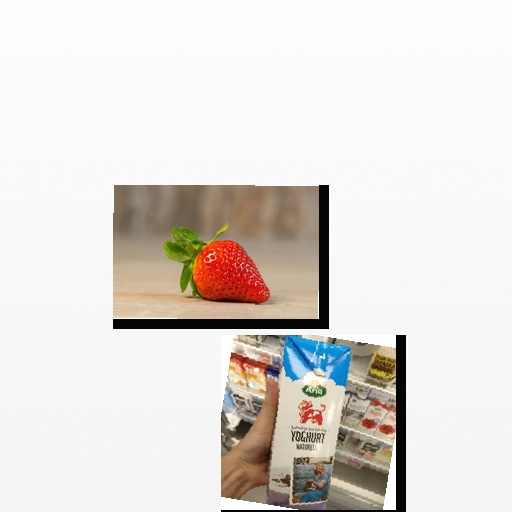
Food items: natural_yogurt, strawberry